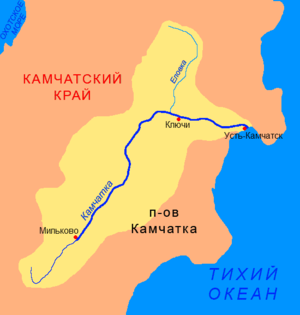
Le Kamtchatka est un fleuve long de 758 km qui coule dans la péninsule du Kamtchatka, à l'est de la Russie, et se jette dans l'océan Pacifique. La rivière est riche en saumons qui remontent chaque année le cours d'eau par millions ; ceux-ci constituaient auparavant une des bases de la nourriture de la population indigène des Itelmènes.